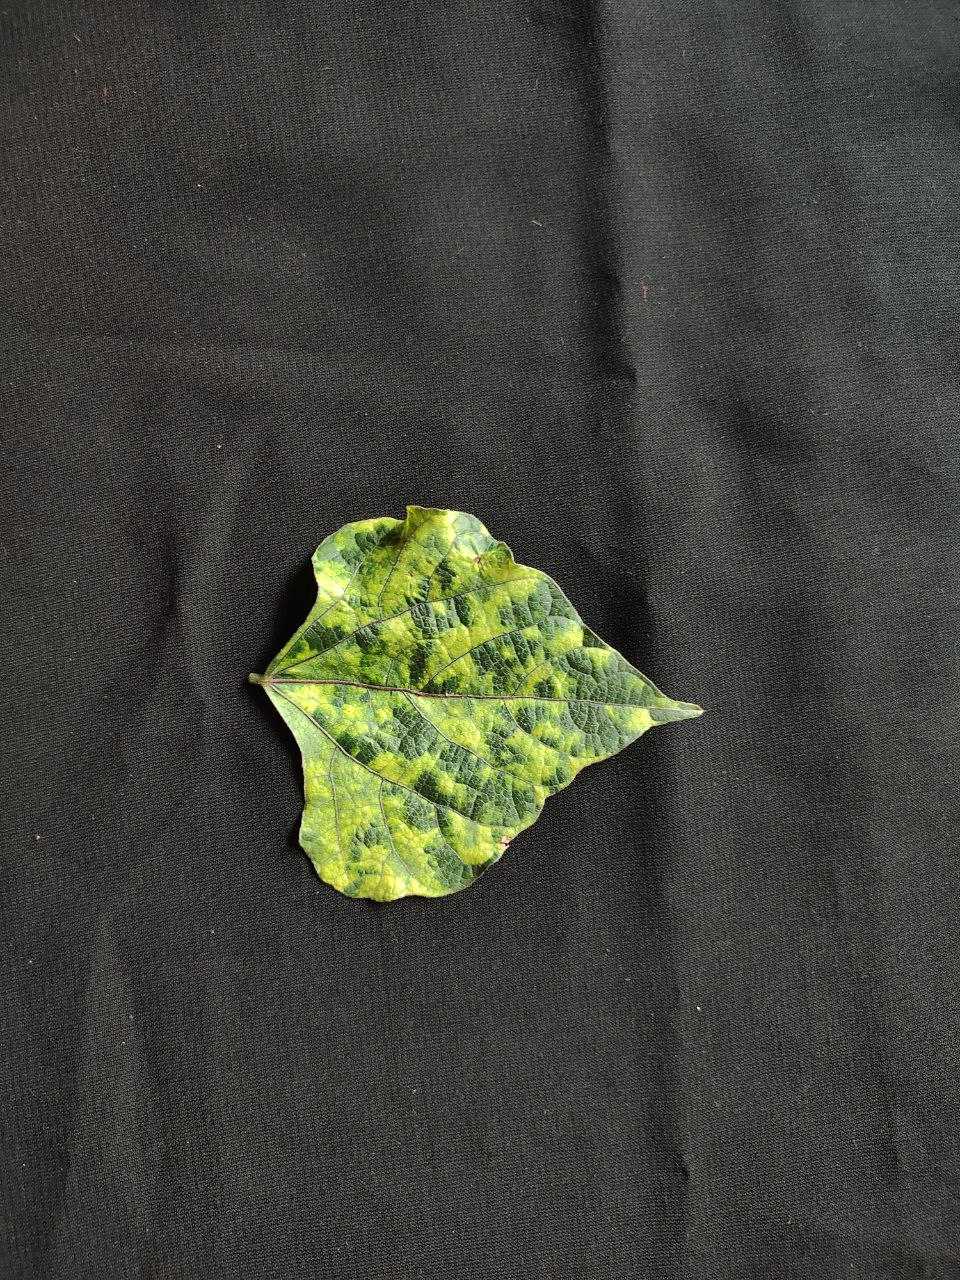
Crop: bean
Leaf condition: Mosaic Virus